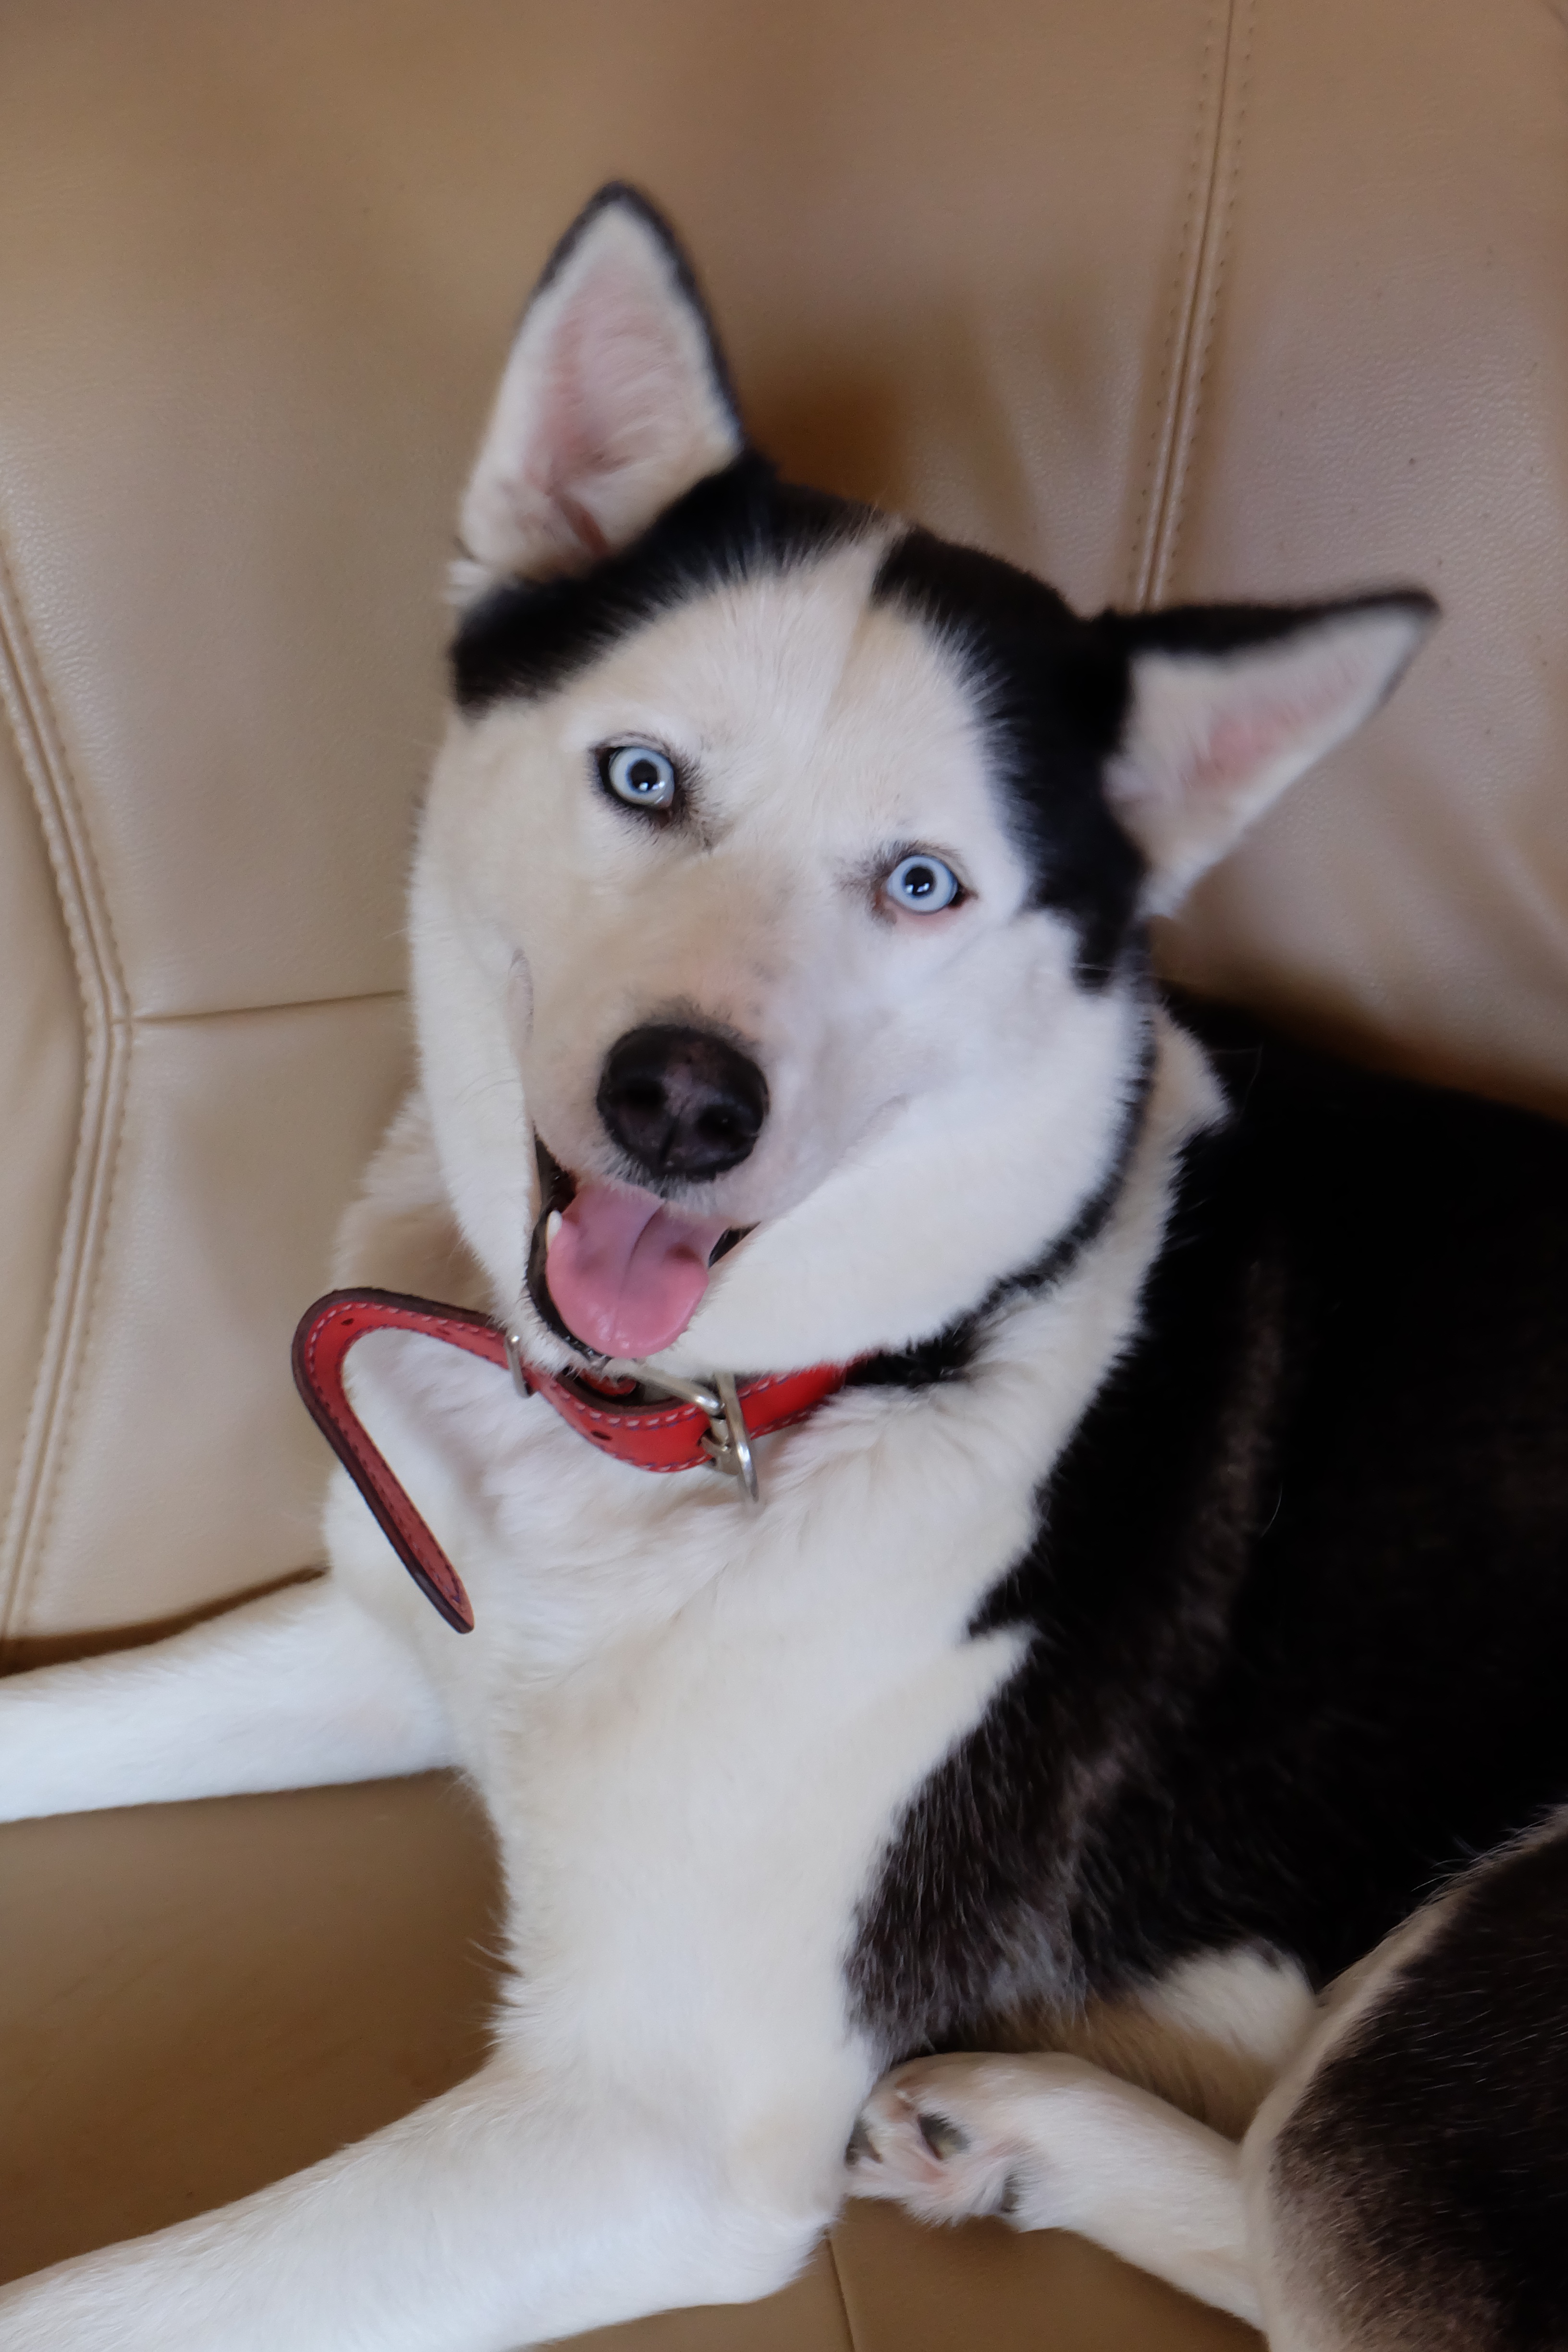
nature, puppy, dog, animal, fur, mammal, husky, snout, vertebrate, creature, animal world, dog breed, tame, sled dog, siberian husky, alaskan malamute, dog like mammal, dog breed group, greenland dog